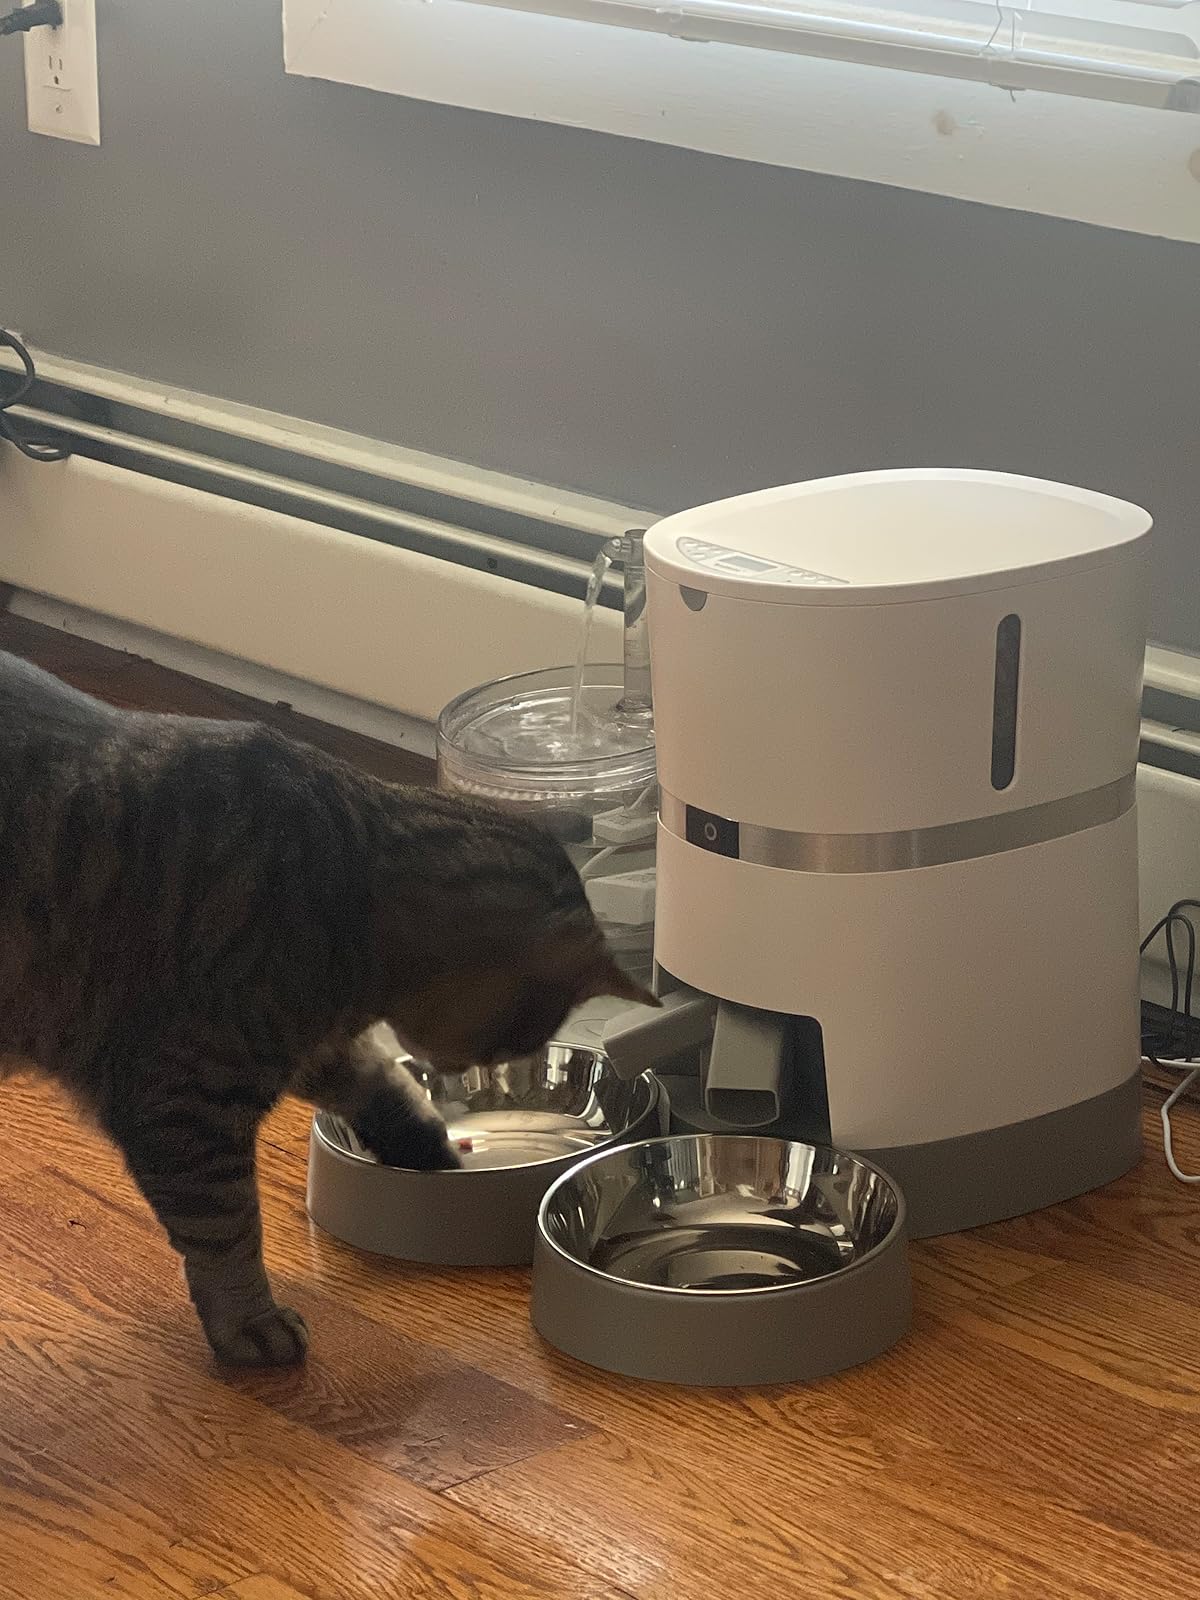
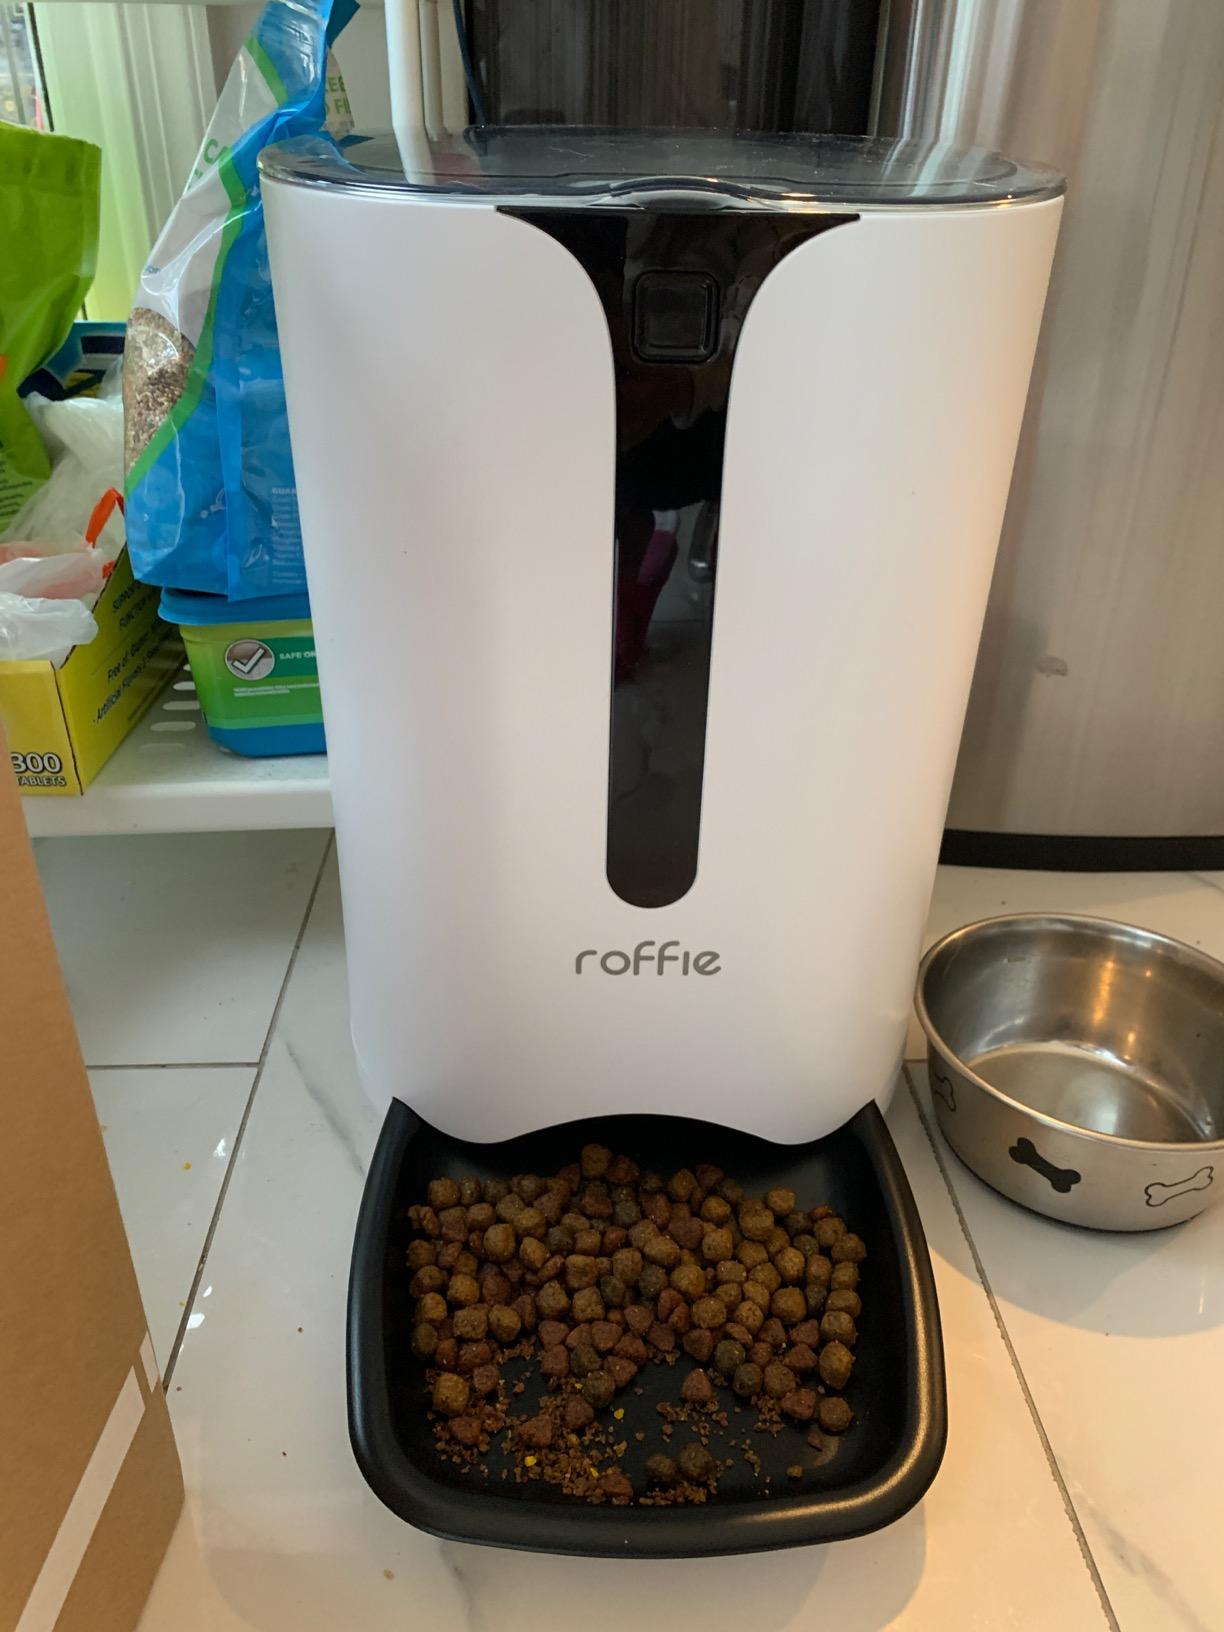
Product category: items_feeder
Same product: no